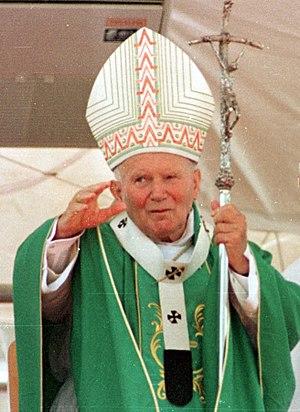
Le 2 avril est le 92ᵉ jour de l'année du calendrier grégorien, le 93ᵉ en cas d'année bissextile. Il reste 273 jours avant la fin de l'année.
Le pallium est un ornement liturgique catholique consistant en une bande d'étoffe de laine blanche dont le port, sur la chasuble, est réservé au pape, aux primats, aux archevêques métropolitains et à quelques rares évêques, pendant la célébration de la messe. Il vient du latin pallium qui signifie manteau.
2011 par pays en Europe - 2012 par pays en Europe - 2013 par pays en Europe - 2014 par pays en Europe
Karol Józef Wojtyła est un prêtre polonais, évêque puis archevêque de Cracovie, cardinal, élu pour être le 264ᵉ pape de l’Église catholique le 16 octobre 1978 sous le nom de Jean-Paul II. Il est appelé saint Jean-Paul II par les catholiques depuis sa canonisation en 2014.